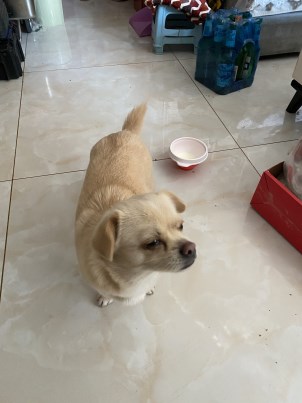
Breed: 3336-n000121-chinese_rural_dog